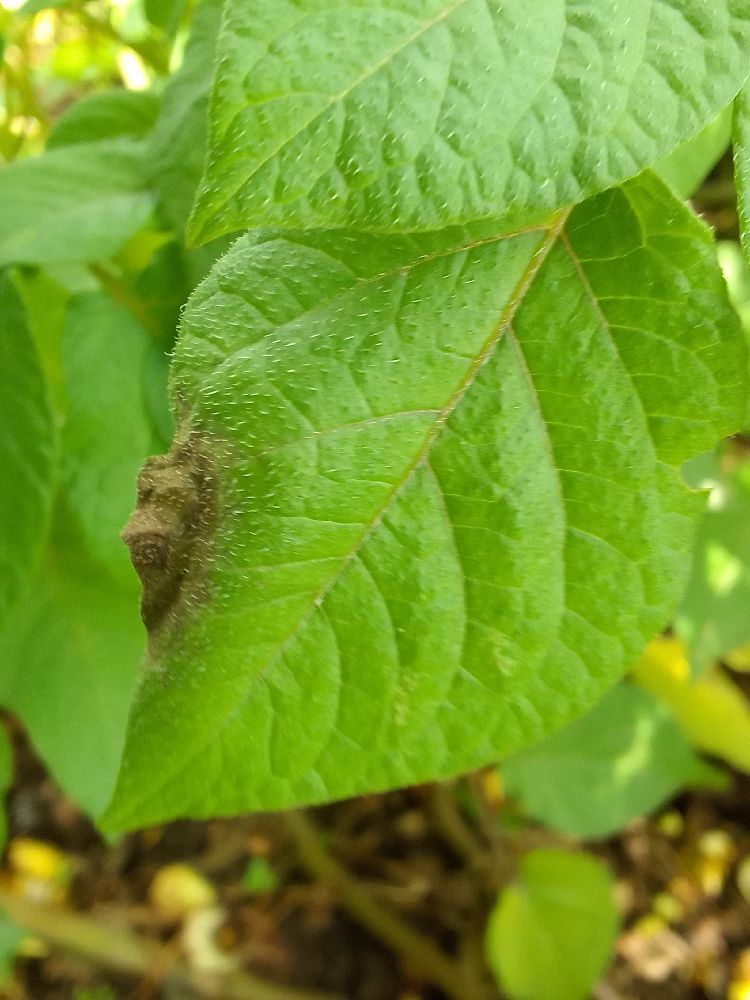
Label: Late blight